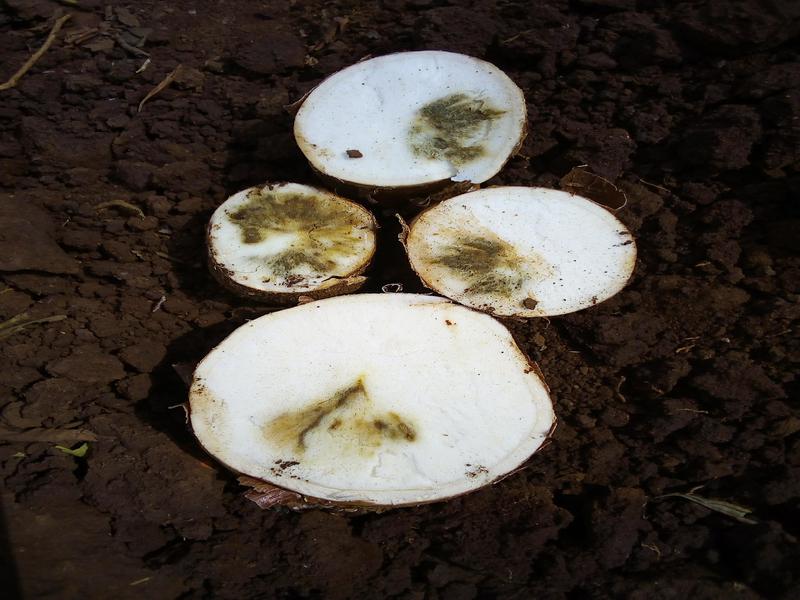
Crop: cassava
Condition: brown_streak_disease